Taxation in Malta

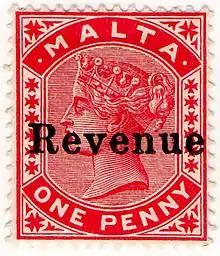
Revenue stamps were used to pay stamp duty from 1899 to the mid-20th century

Duty is payable on policies of insurance and transfers of immovable properties situated in Malta and certain securities. The rate of stamp duty on policies of insurance ranges from 0.1% to 11% whereas the applicable general rates on transfers of immovable properties and securities are 5% and 2% respectively. The duty payable is calculated on the dutiable value of the document or transfer in question and in practice it is paid by the transferee. Certain important exemptions are also provided by law.